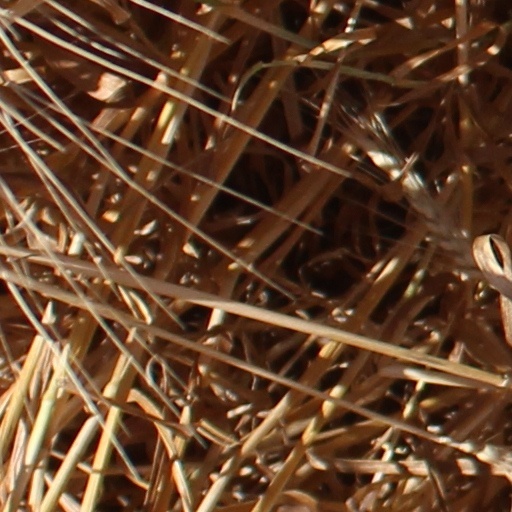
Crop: wheat